Luis Castillo (American football)

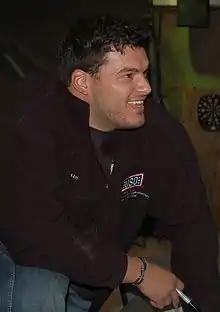
Castillo in 2008

Luis Alberto Castillo (born August 4, 1983) is an American former professional football player who was a defensive end for the San Diego Chargers of the National Football League (NFL). He played college football for the Northwestern Wildcats before being selected by the Chargers in the first round of the 2005 NFL draft. Castillo was one of the cover athletes for the Spanish language version of "Madden NFL 08". Castillo was also the first NFL player drafted of Dominican Heritage.